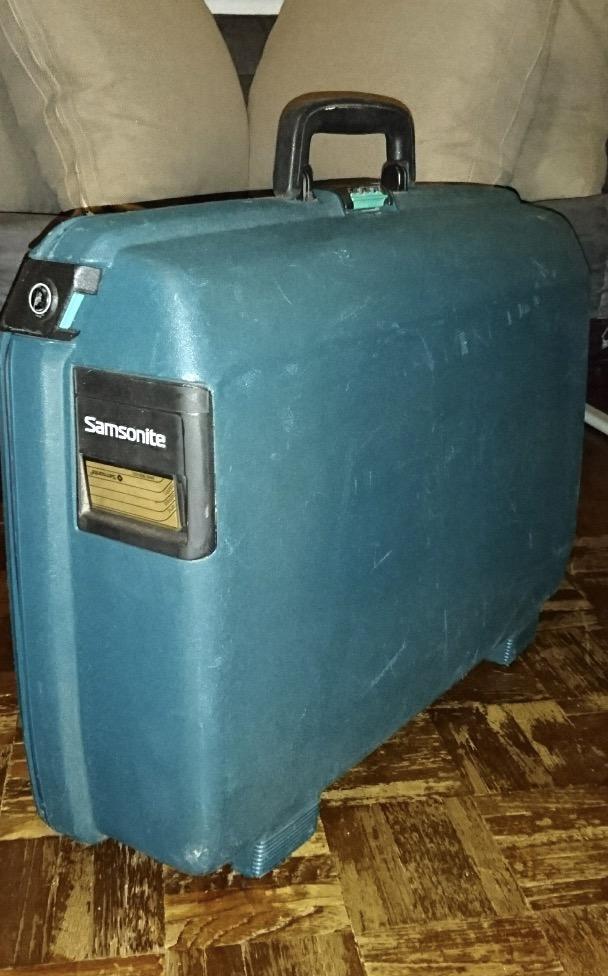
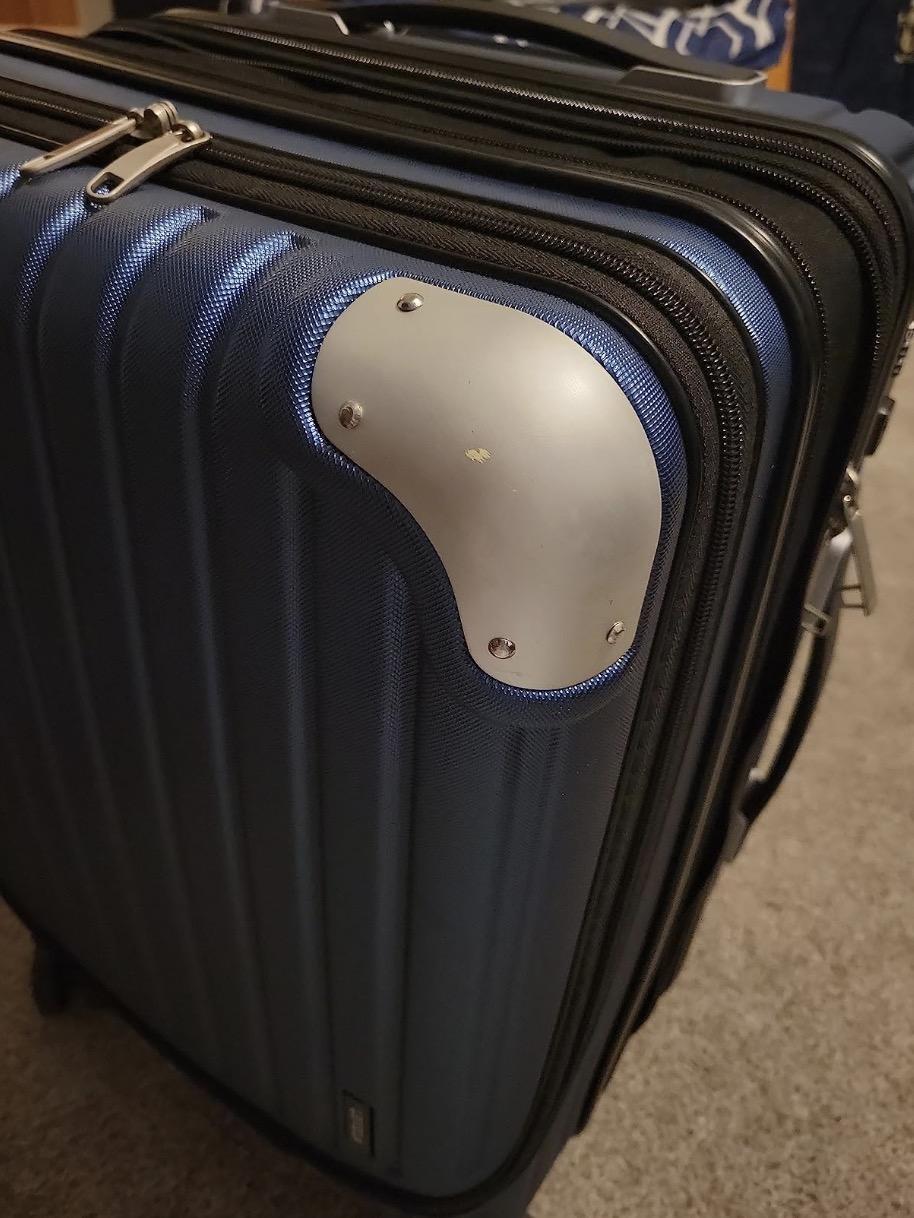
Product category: items_tea
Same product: no